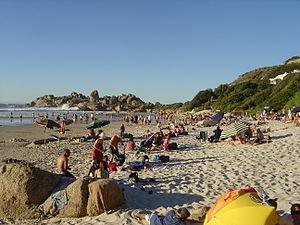
Llandudno est un village balnéaire situé en banlieue résidentielle de la ville du Cap, sur le versant atlantique de la péninsule du Cap. Rattaché à la localité de Hout Bay, Llandudno est une banlieue très aisée et chic, appréciée des millionnaires, et ne dispose d'aucun commerce ou restaurants.